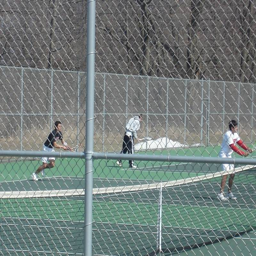
while person , left , and baseball player excelled as captains of the tennis team , the brothers also won many academic awards and volunteered to help others .